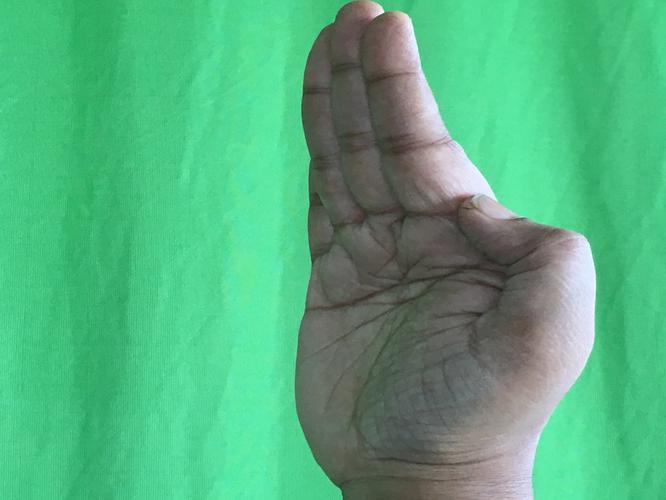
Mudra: Pathaka
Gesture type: single_hand